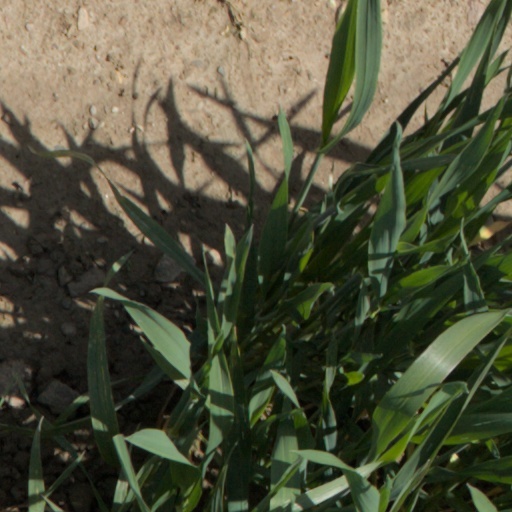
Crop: wheat